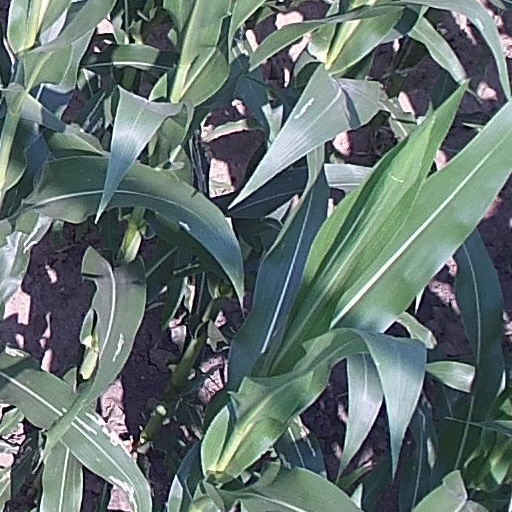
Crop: maize; corn